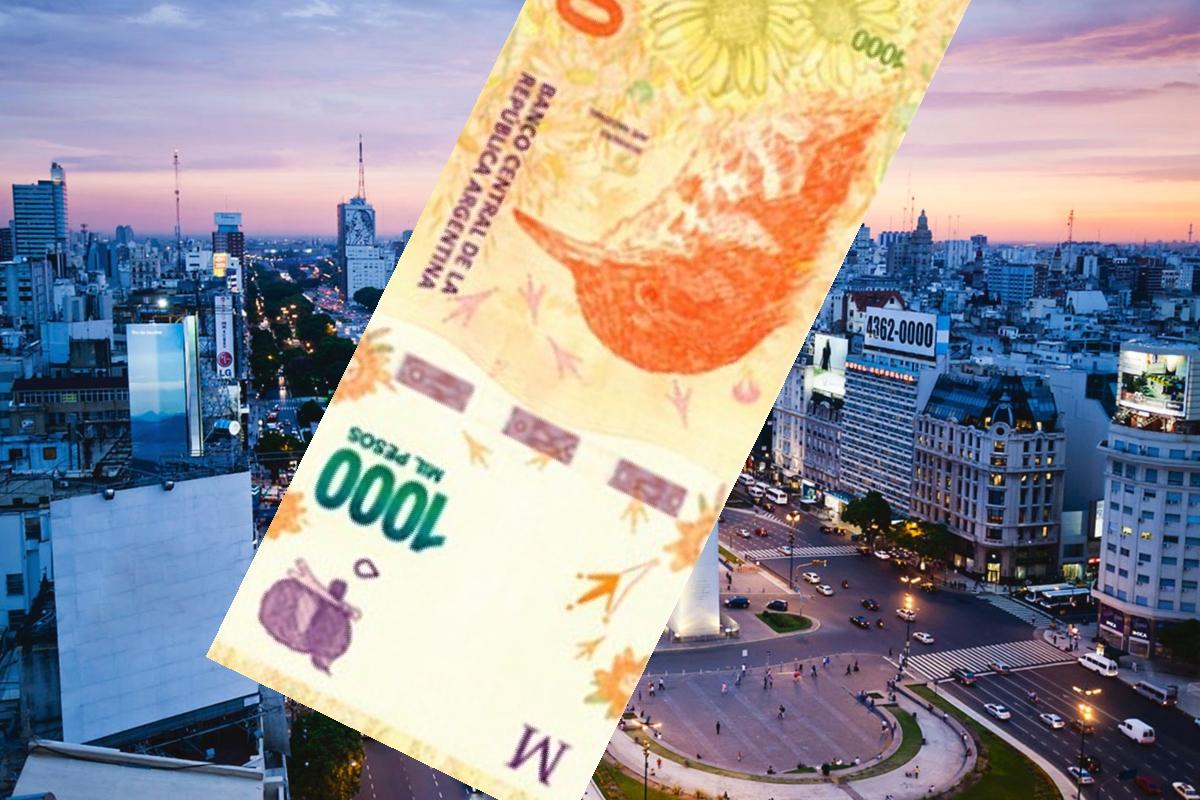
Denominación: 1000